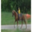
Label: horse